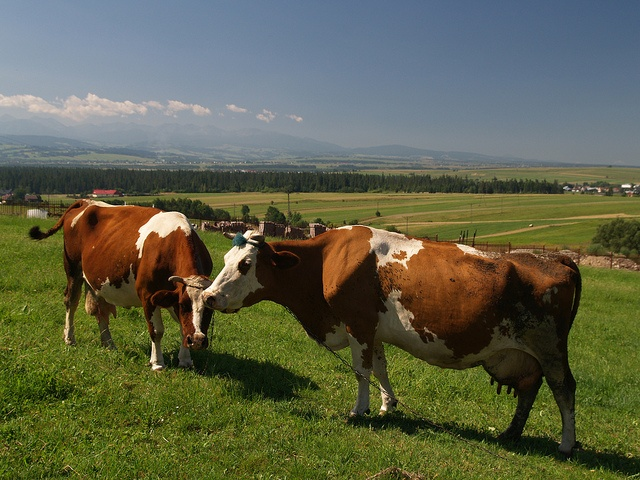
Two brown and white cows stand in the green grass of a pasture.
Two female cows that are brown and white stand in a green field.
Dairy cows feasting on lush grass on a farm
Two red and white cows standing in a pasture.
two cows in a field of green grass with a sky baclground